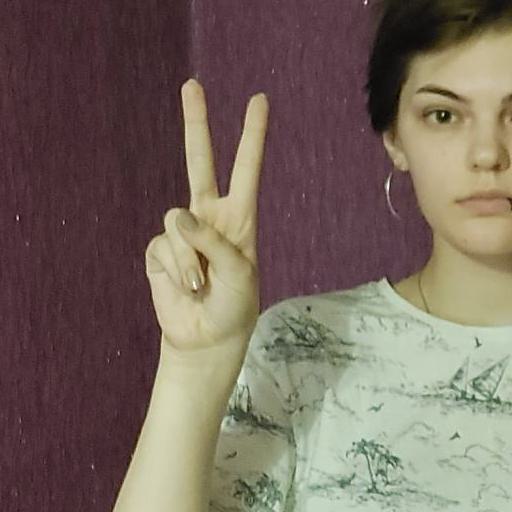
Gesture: peace